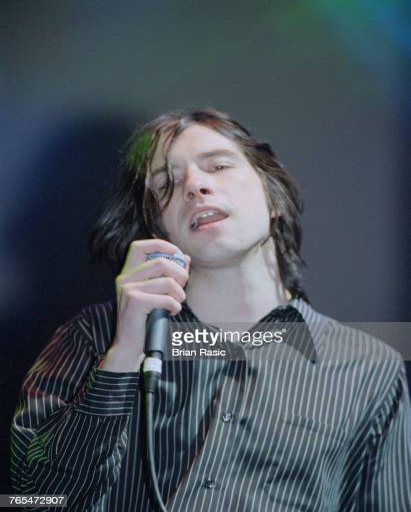
artist of artist performs live on stage at festival